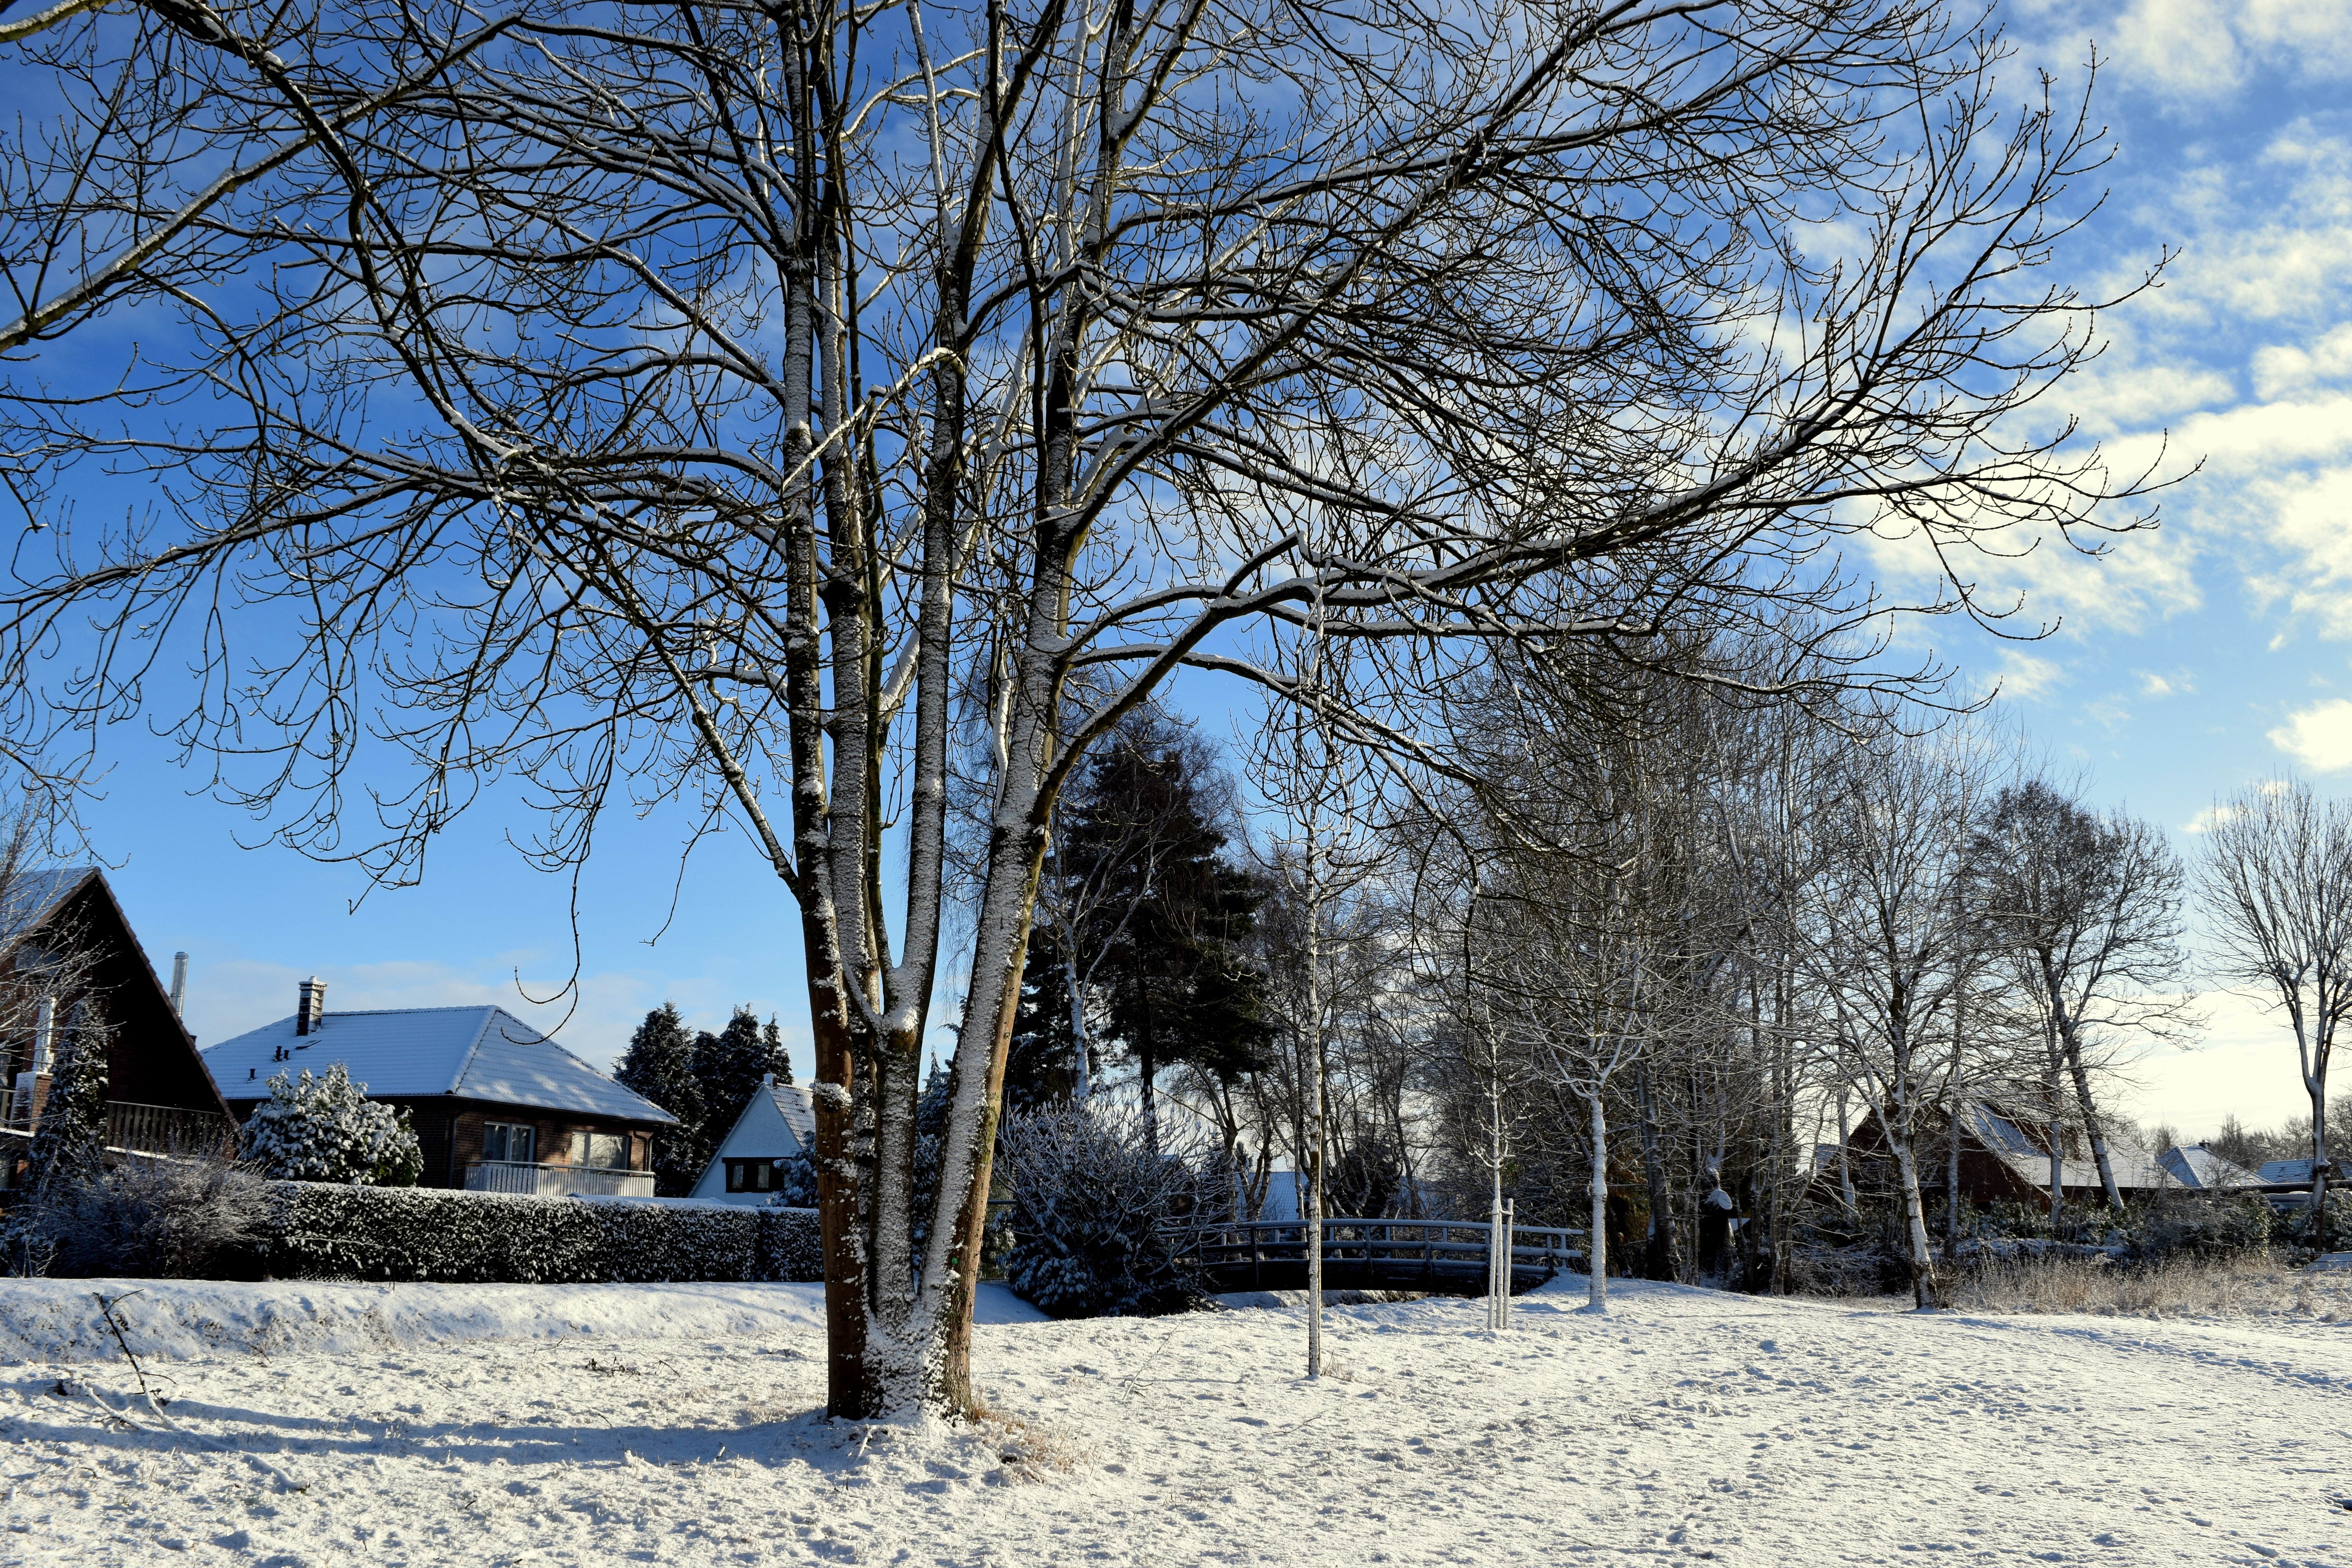
tree, branch, snow, winter, plant, sun, bridge, sunlight, morning, frost, home, ice, weather, snowy, season, trees, freezing, snow landscape, woody plant